Kaathirunna Nimisham

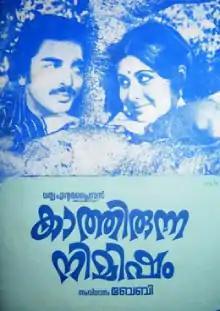
Poster

Kaathirunna Nimisham is a 1978 Indian Malayalam-language film, directed by Baby. The film stars Kamal Haasan, Vidhubala, Jayan, Jayabharathi and M. G. Soman. The film has musical score by M. K. Arjunan.